Mushpot Cave

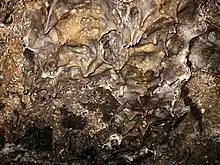
Lavacicles within Mushpot Cave

The entrance to Mushpot Cave is a hole in its roof, located in the parking lot that serves the Visitor Center and Headquarters building. This is the only cave in the monument that contains lights and interpretive signs, which point out geologic features. It is an excellent place to get acquainted with lava tube caves. A staircase leads to the floor of the cave, and from this point one can traverse the main branch of Mushpot lava tube downstream (northeast) for . Upstream the tube is blocked south of the foot of the stair by a floor jam of broken and deformed lava blocks.